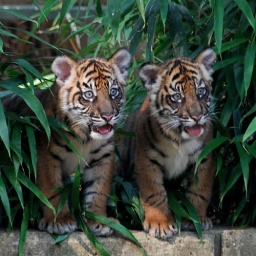
2 tigers in grass